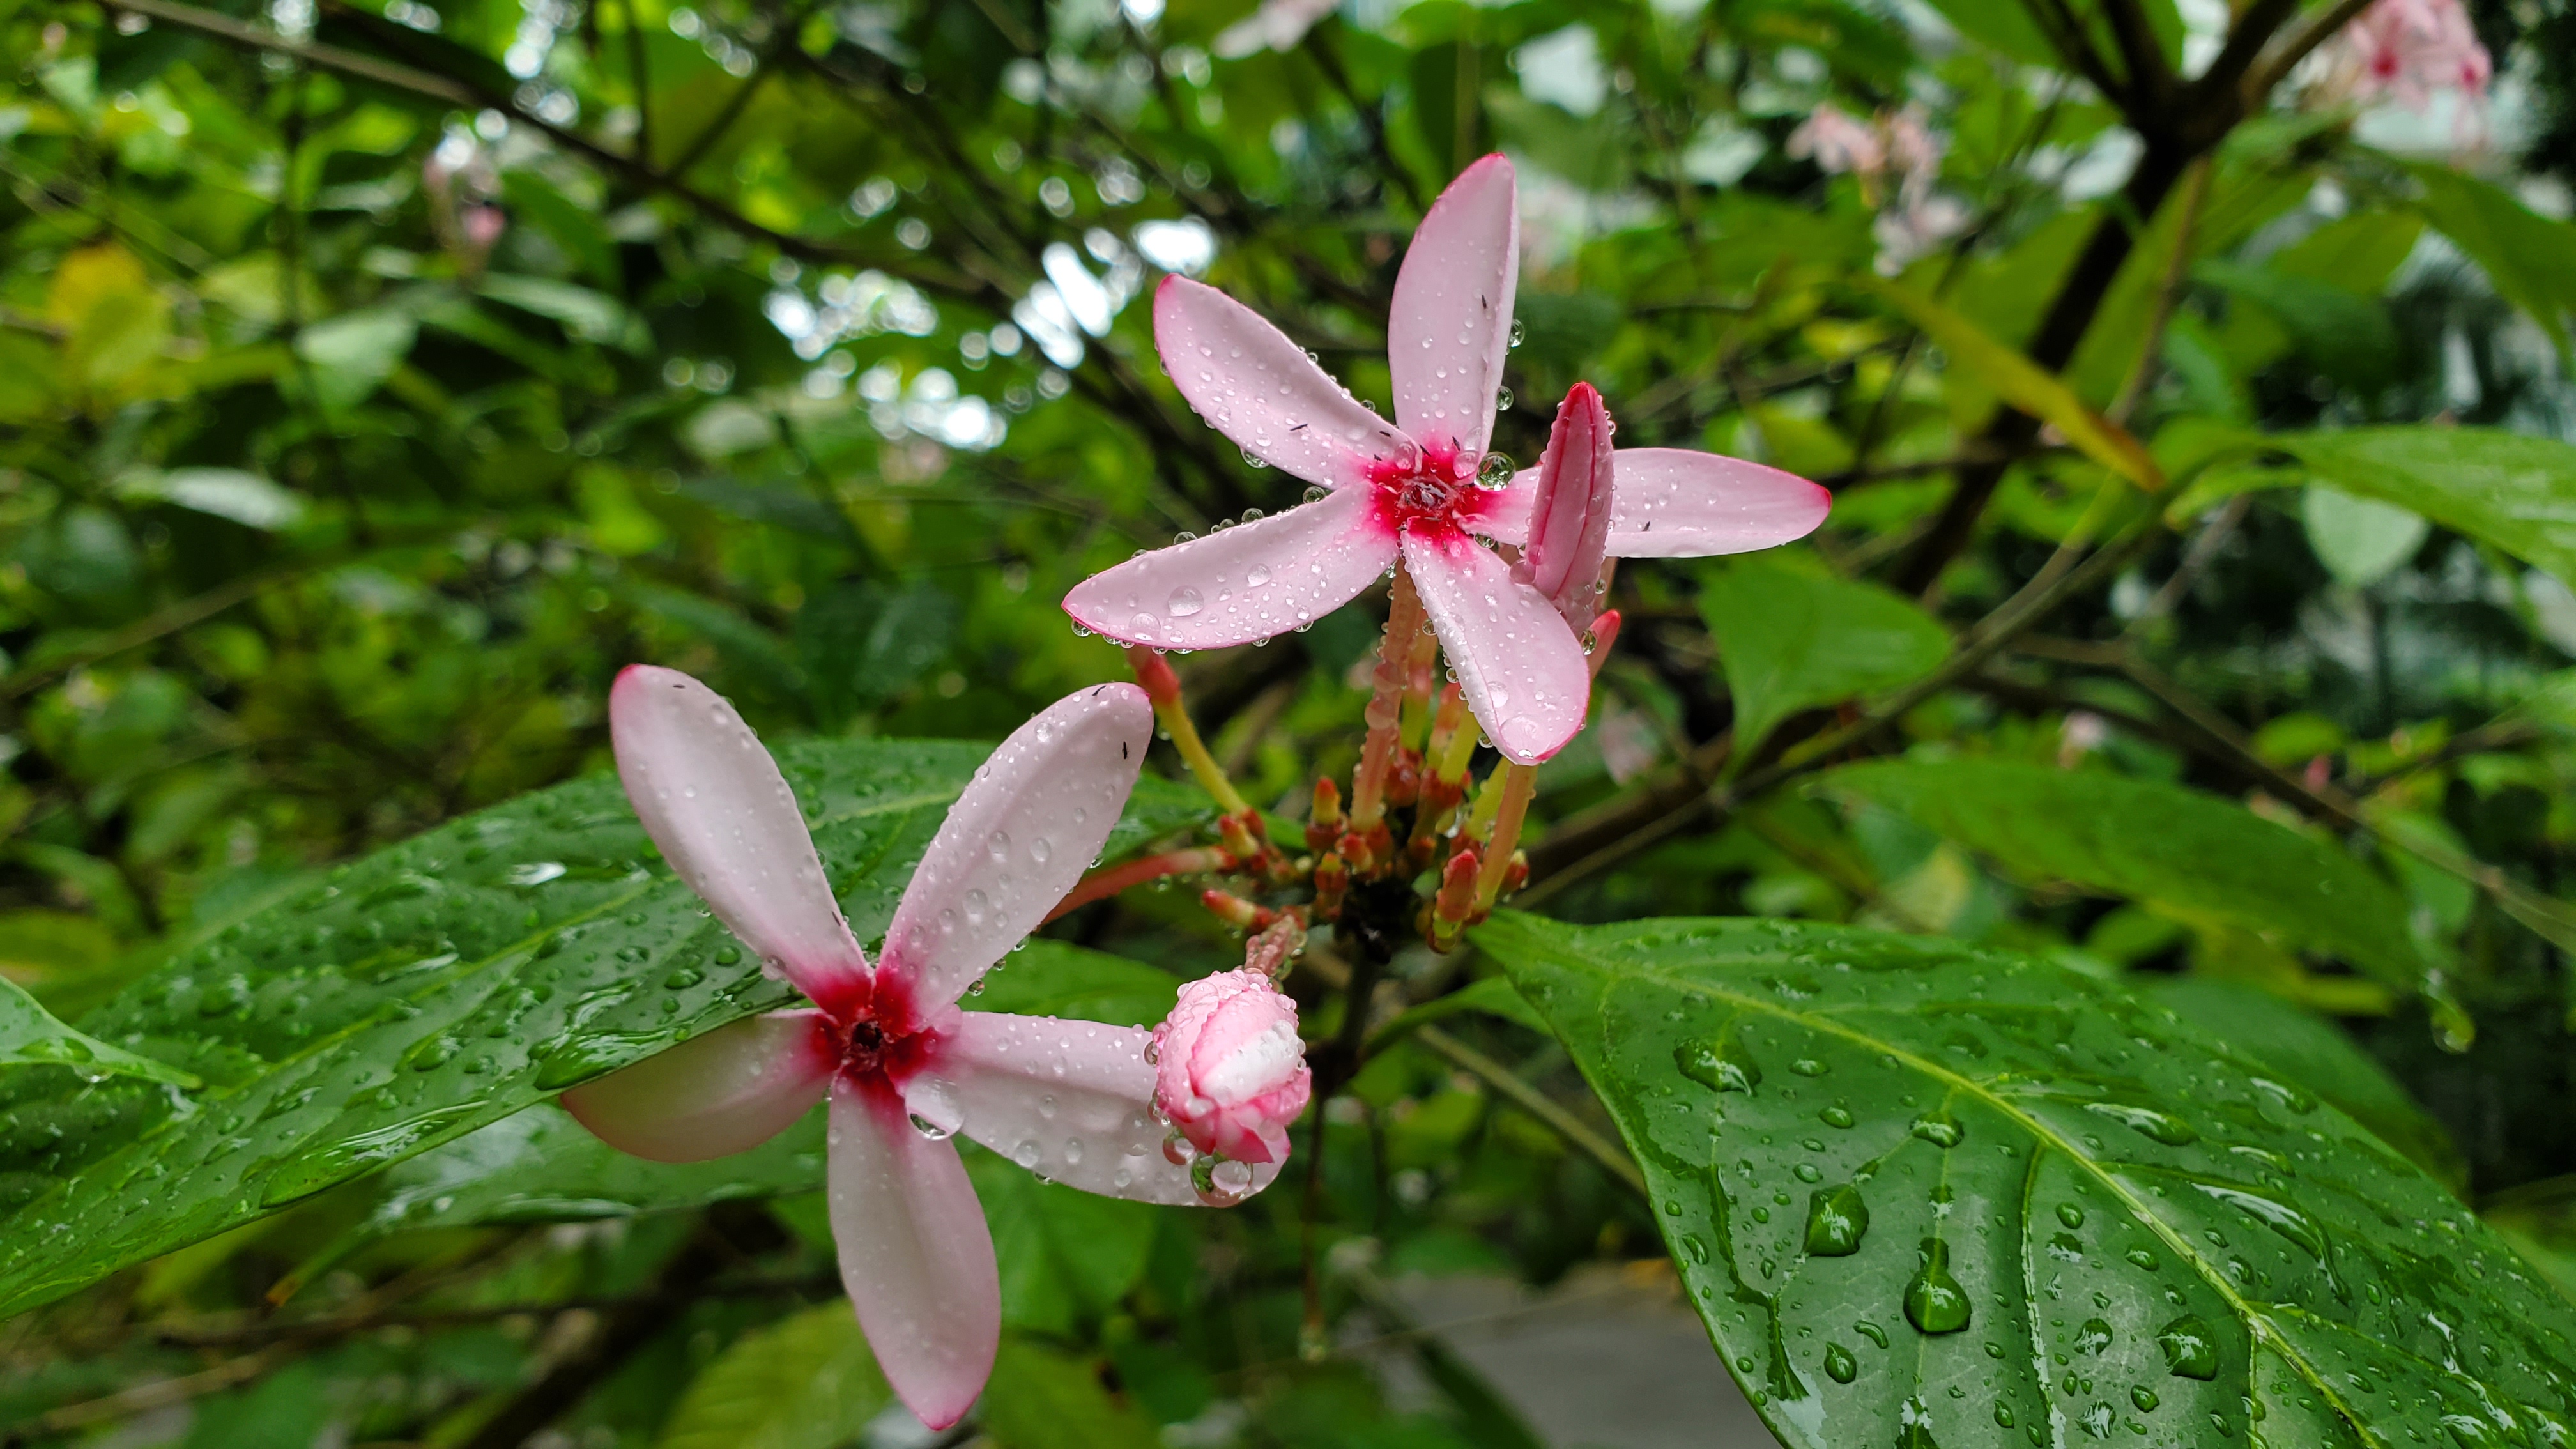
flowers, flower, flowering plant, terrestrial plant, plant, pink, petal, botany, vascular plant, moth orchid, orchids of the philippines, wildflower